Handstand

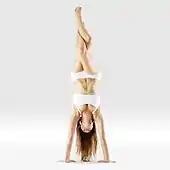
Adho Mukha Vrikshasana with legs in Garudasana (Eagle pose)

In modern yoga as exercise, the handstand is among the inverted poses; it is known as Adho Mukha Vrksasana, Downward-facing Tree Pose. In traditional hatha yoga in the 18th and 19th centuries, the "Vyayāmadipike", which calls it the "second "gardam"", and the "Śrītattvanidhi" use the handstand in a sequence involving touching the nose to the ground; the "Haṭhābhyāsapaddhati" calls this Syenasana, meaning hawk pose.